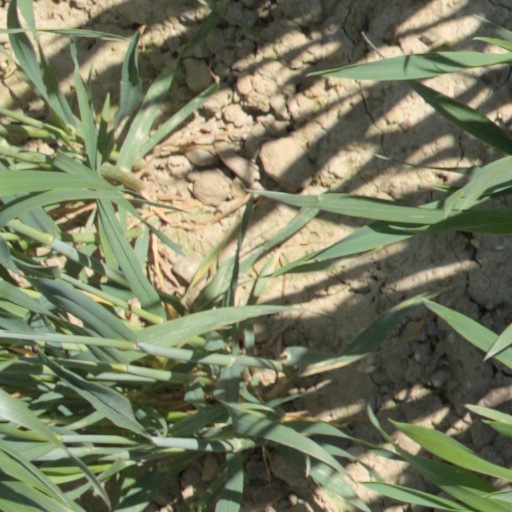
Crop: wheat